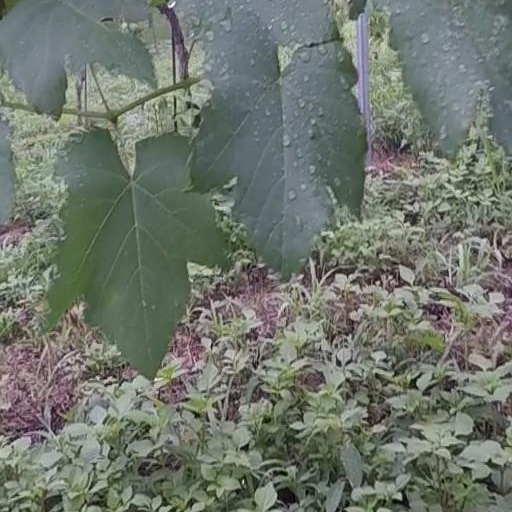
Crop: grape